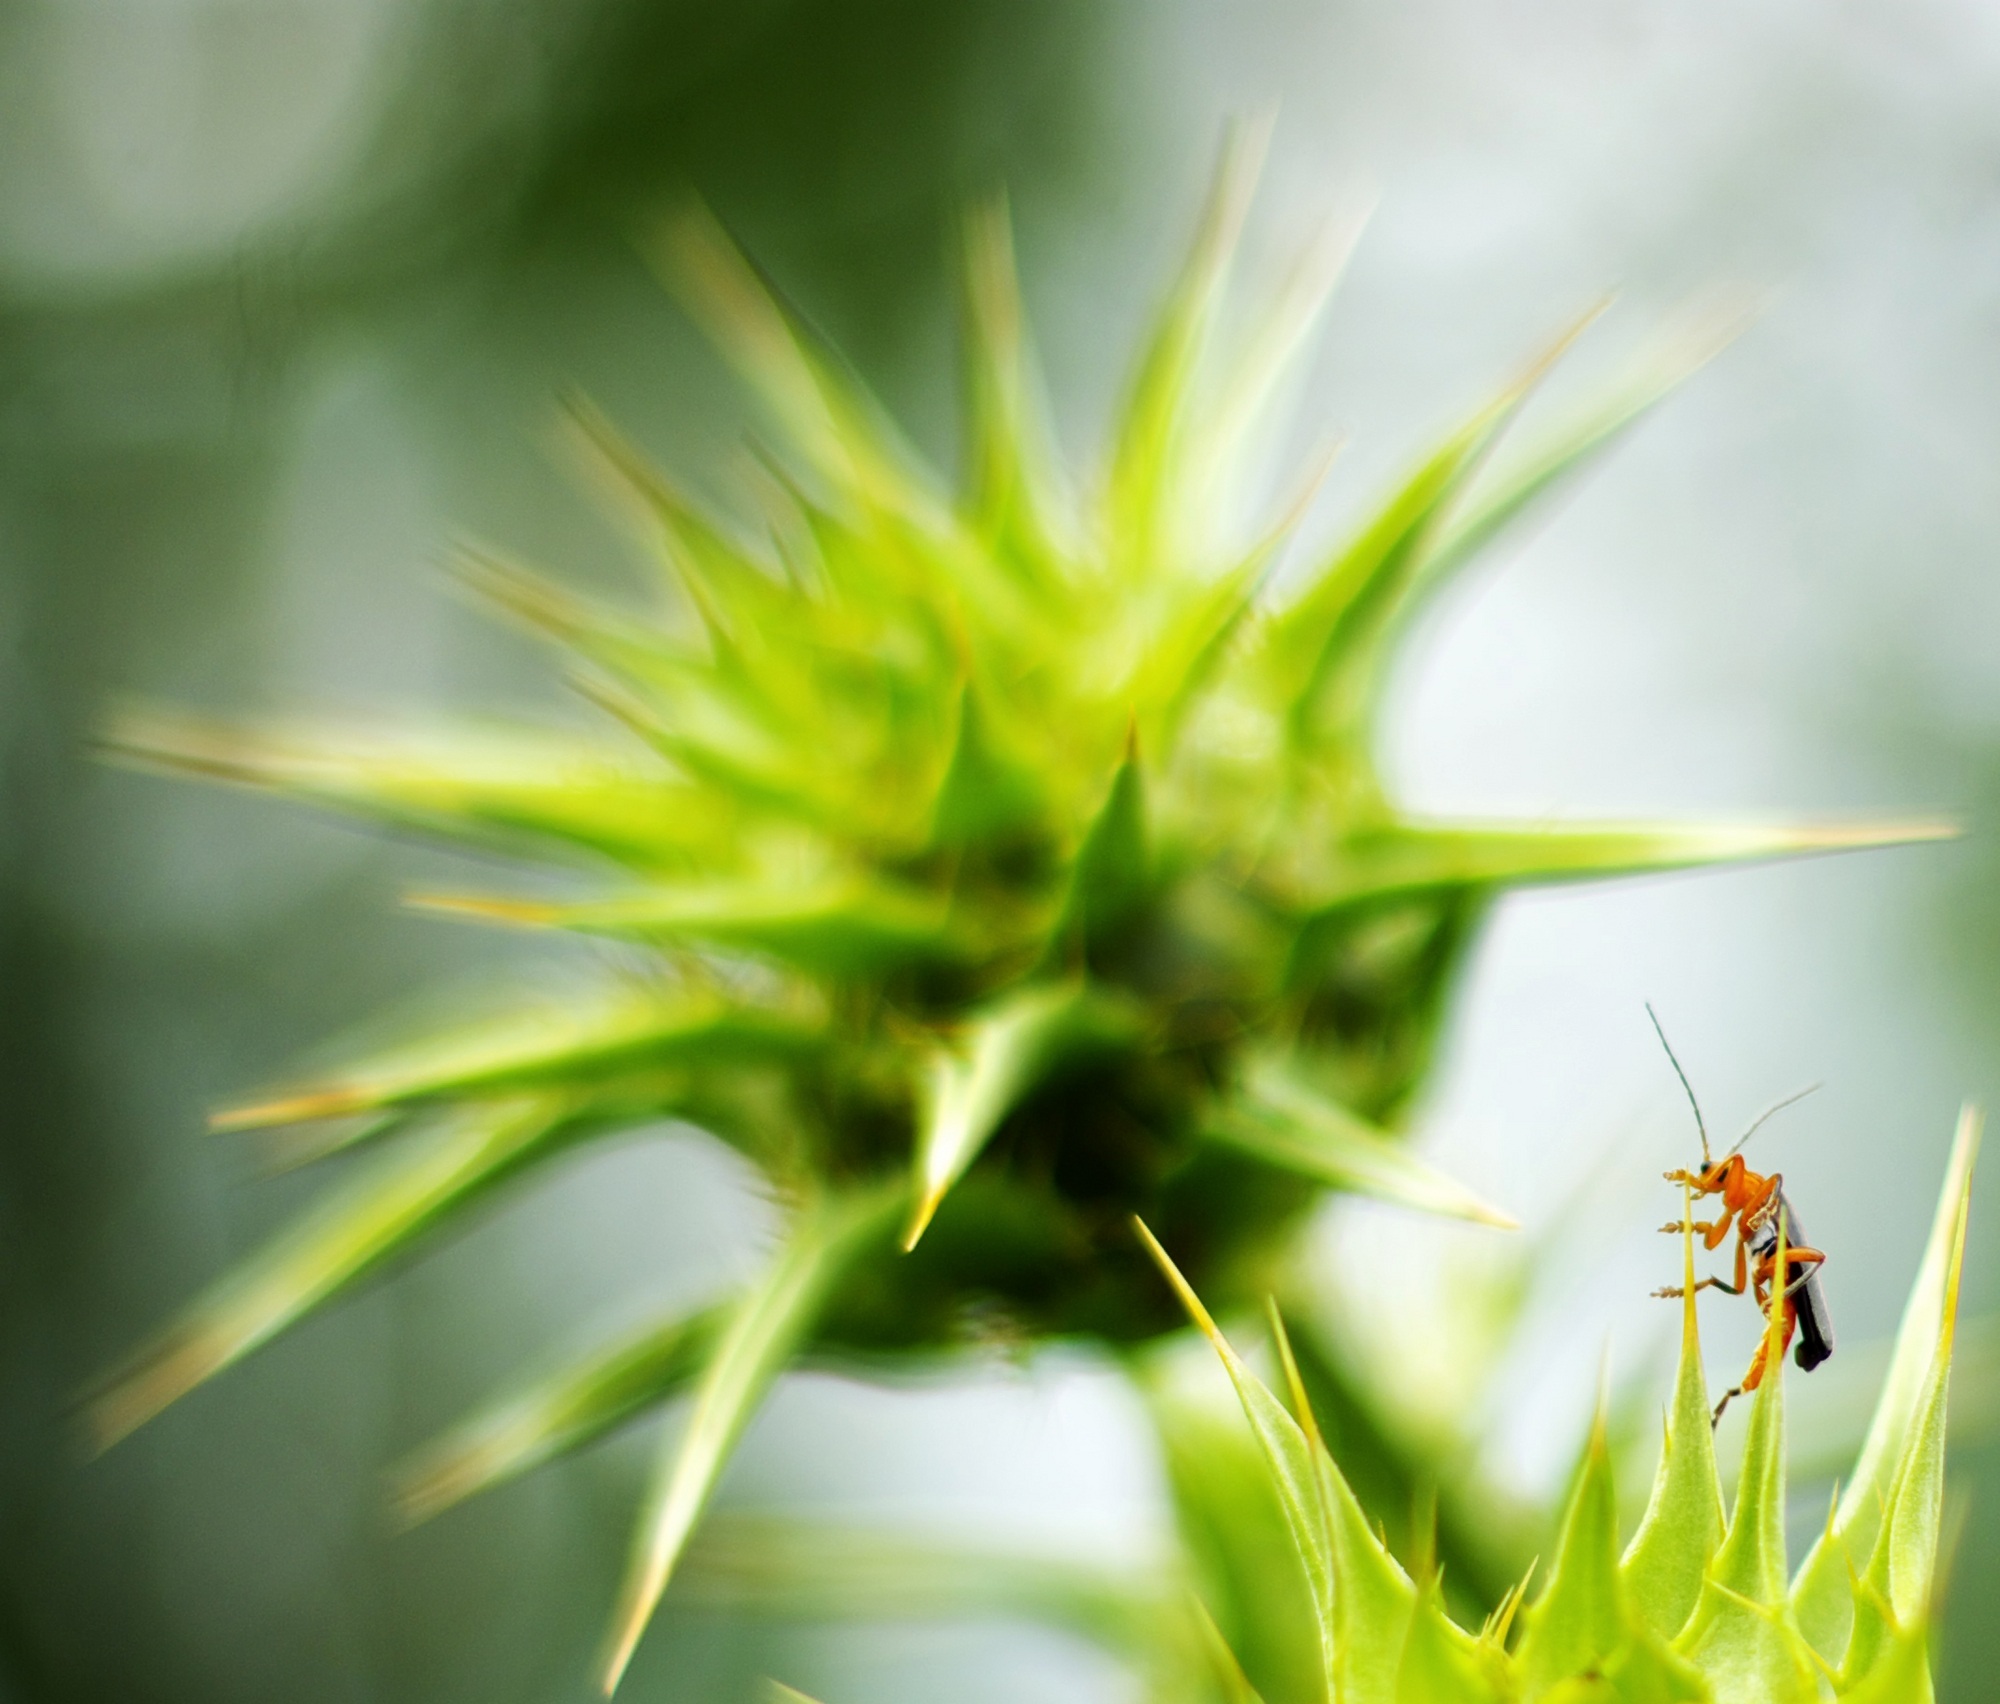
nature, grass, plant, field, photography, meadow, dandelion, sunlight, leaf, flower, green, insect, botany, yellow, flora, wildflower, close up, grillo, campaign, macro photography, flowering plant, daisy family, grass family, plant stem, land plant